C. O. Bigelow

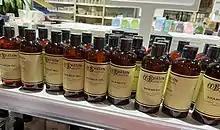
C.O. Bigelow shower gel and shampoo on display at Eataly in Boston's Prudential Center shopping mall

There was formerly a chain of stores; however, the only store still operating is the original Sixth Avenue store in Greenwich Village. Its chandeliers, though now electrified, still have their gas fittings. During the extensive blackouts on the East Coast in 1965 and 1977, Bigelow's was the only pharmacy between Maine and the Carolinas with enough light to remain open for business.